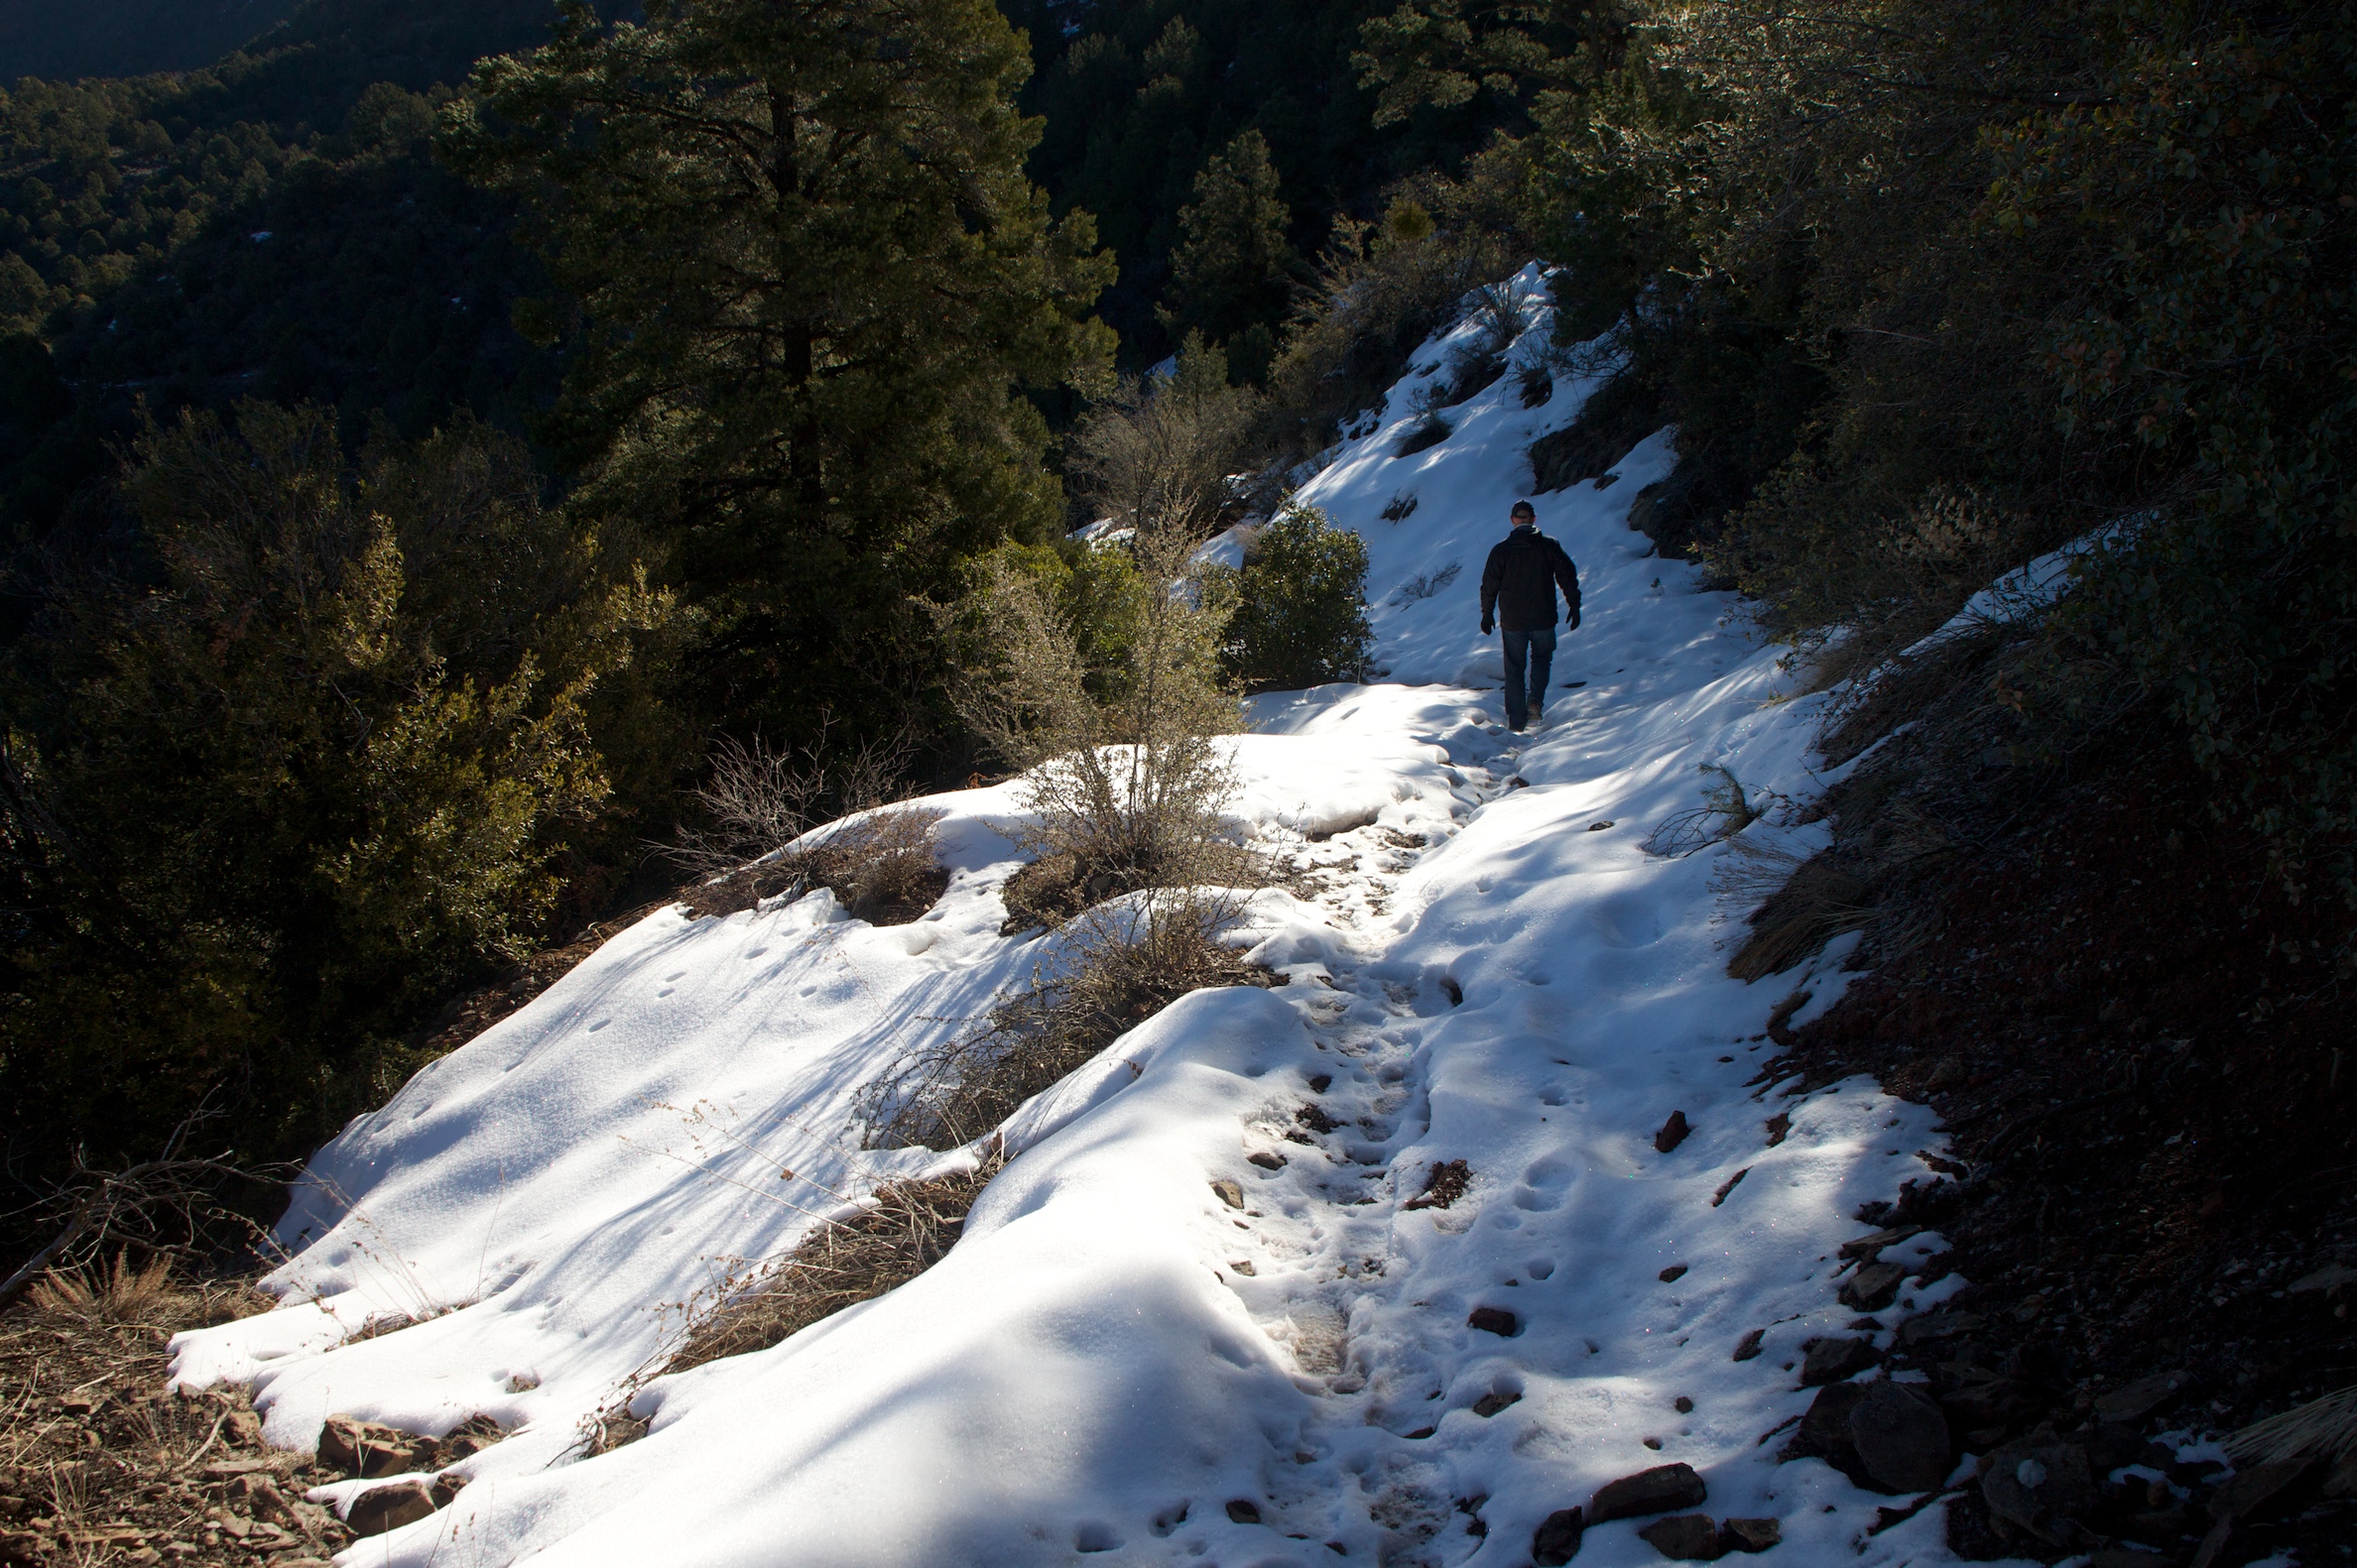
nature, waterfall, wilderness, walking, mountain, snow, winter, hiking, adventure, mountain range, stream, season, ridge, sports, water feature, mountainous landforms, geological phenomenon